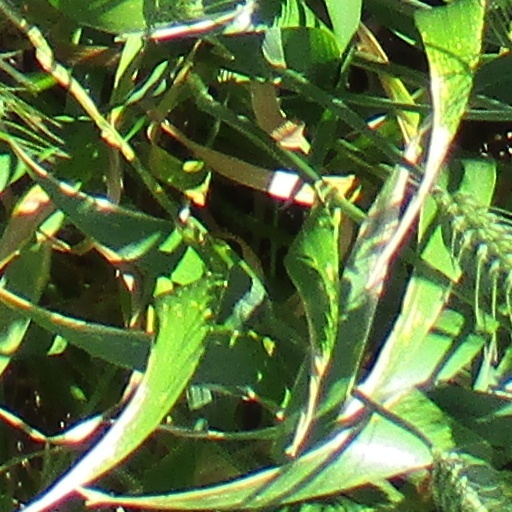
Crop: wheat